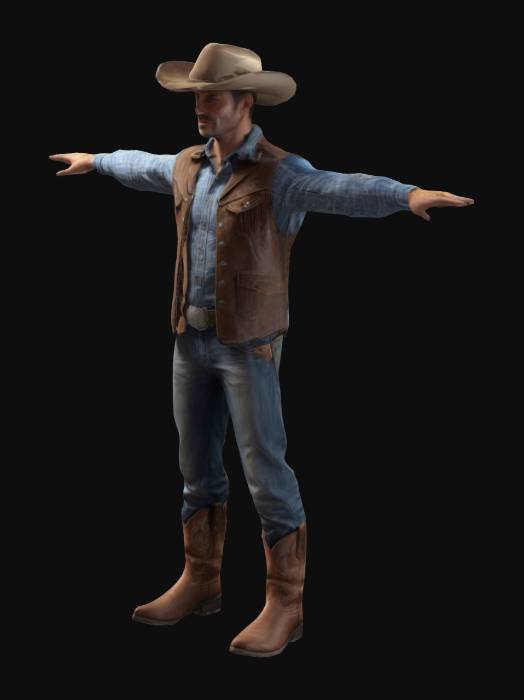
미적 점수 (1~10점): 2